Amoureux House

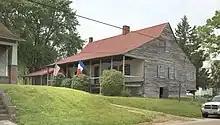
The Amoureux House

The Amoureux House, sometimes called the Beauvais–Amoureux House, is in Ste. Geneviève, Missouri. It was built in 1792 by Jean-Baptiste St. Gemme Beauvais II who moved from Kaskaskia, Illinois. In 1852, it was purchased by Benjamin C. Amoureux, son of a French immigrant.